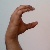
The image shows a hand gesture representing the letter 'C' in Indian Sign Language.